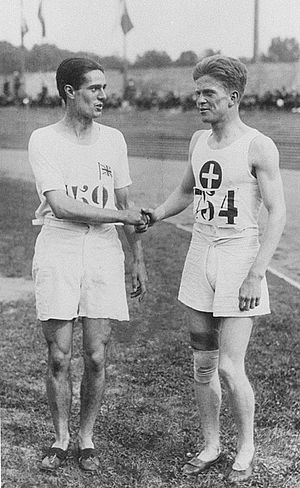
Paul Martin (atlet)
Paul Martin var en Schweizisk atlet som deltog i de olympiske lege 1920 i Antwerpen, 1924 i Paris, 1928 i Amsterdam, 1932 i Los Angeles og 1936 i Berlin.